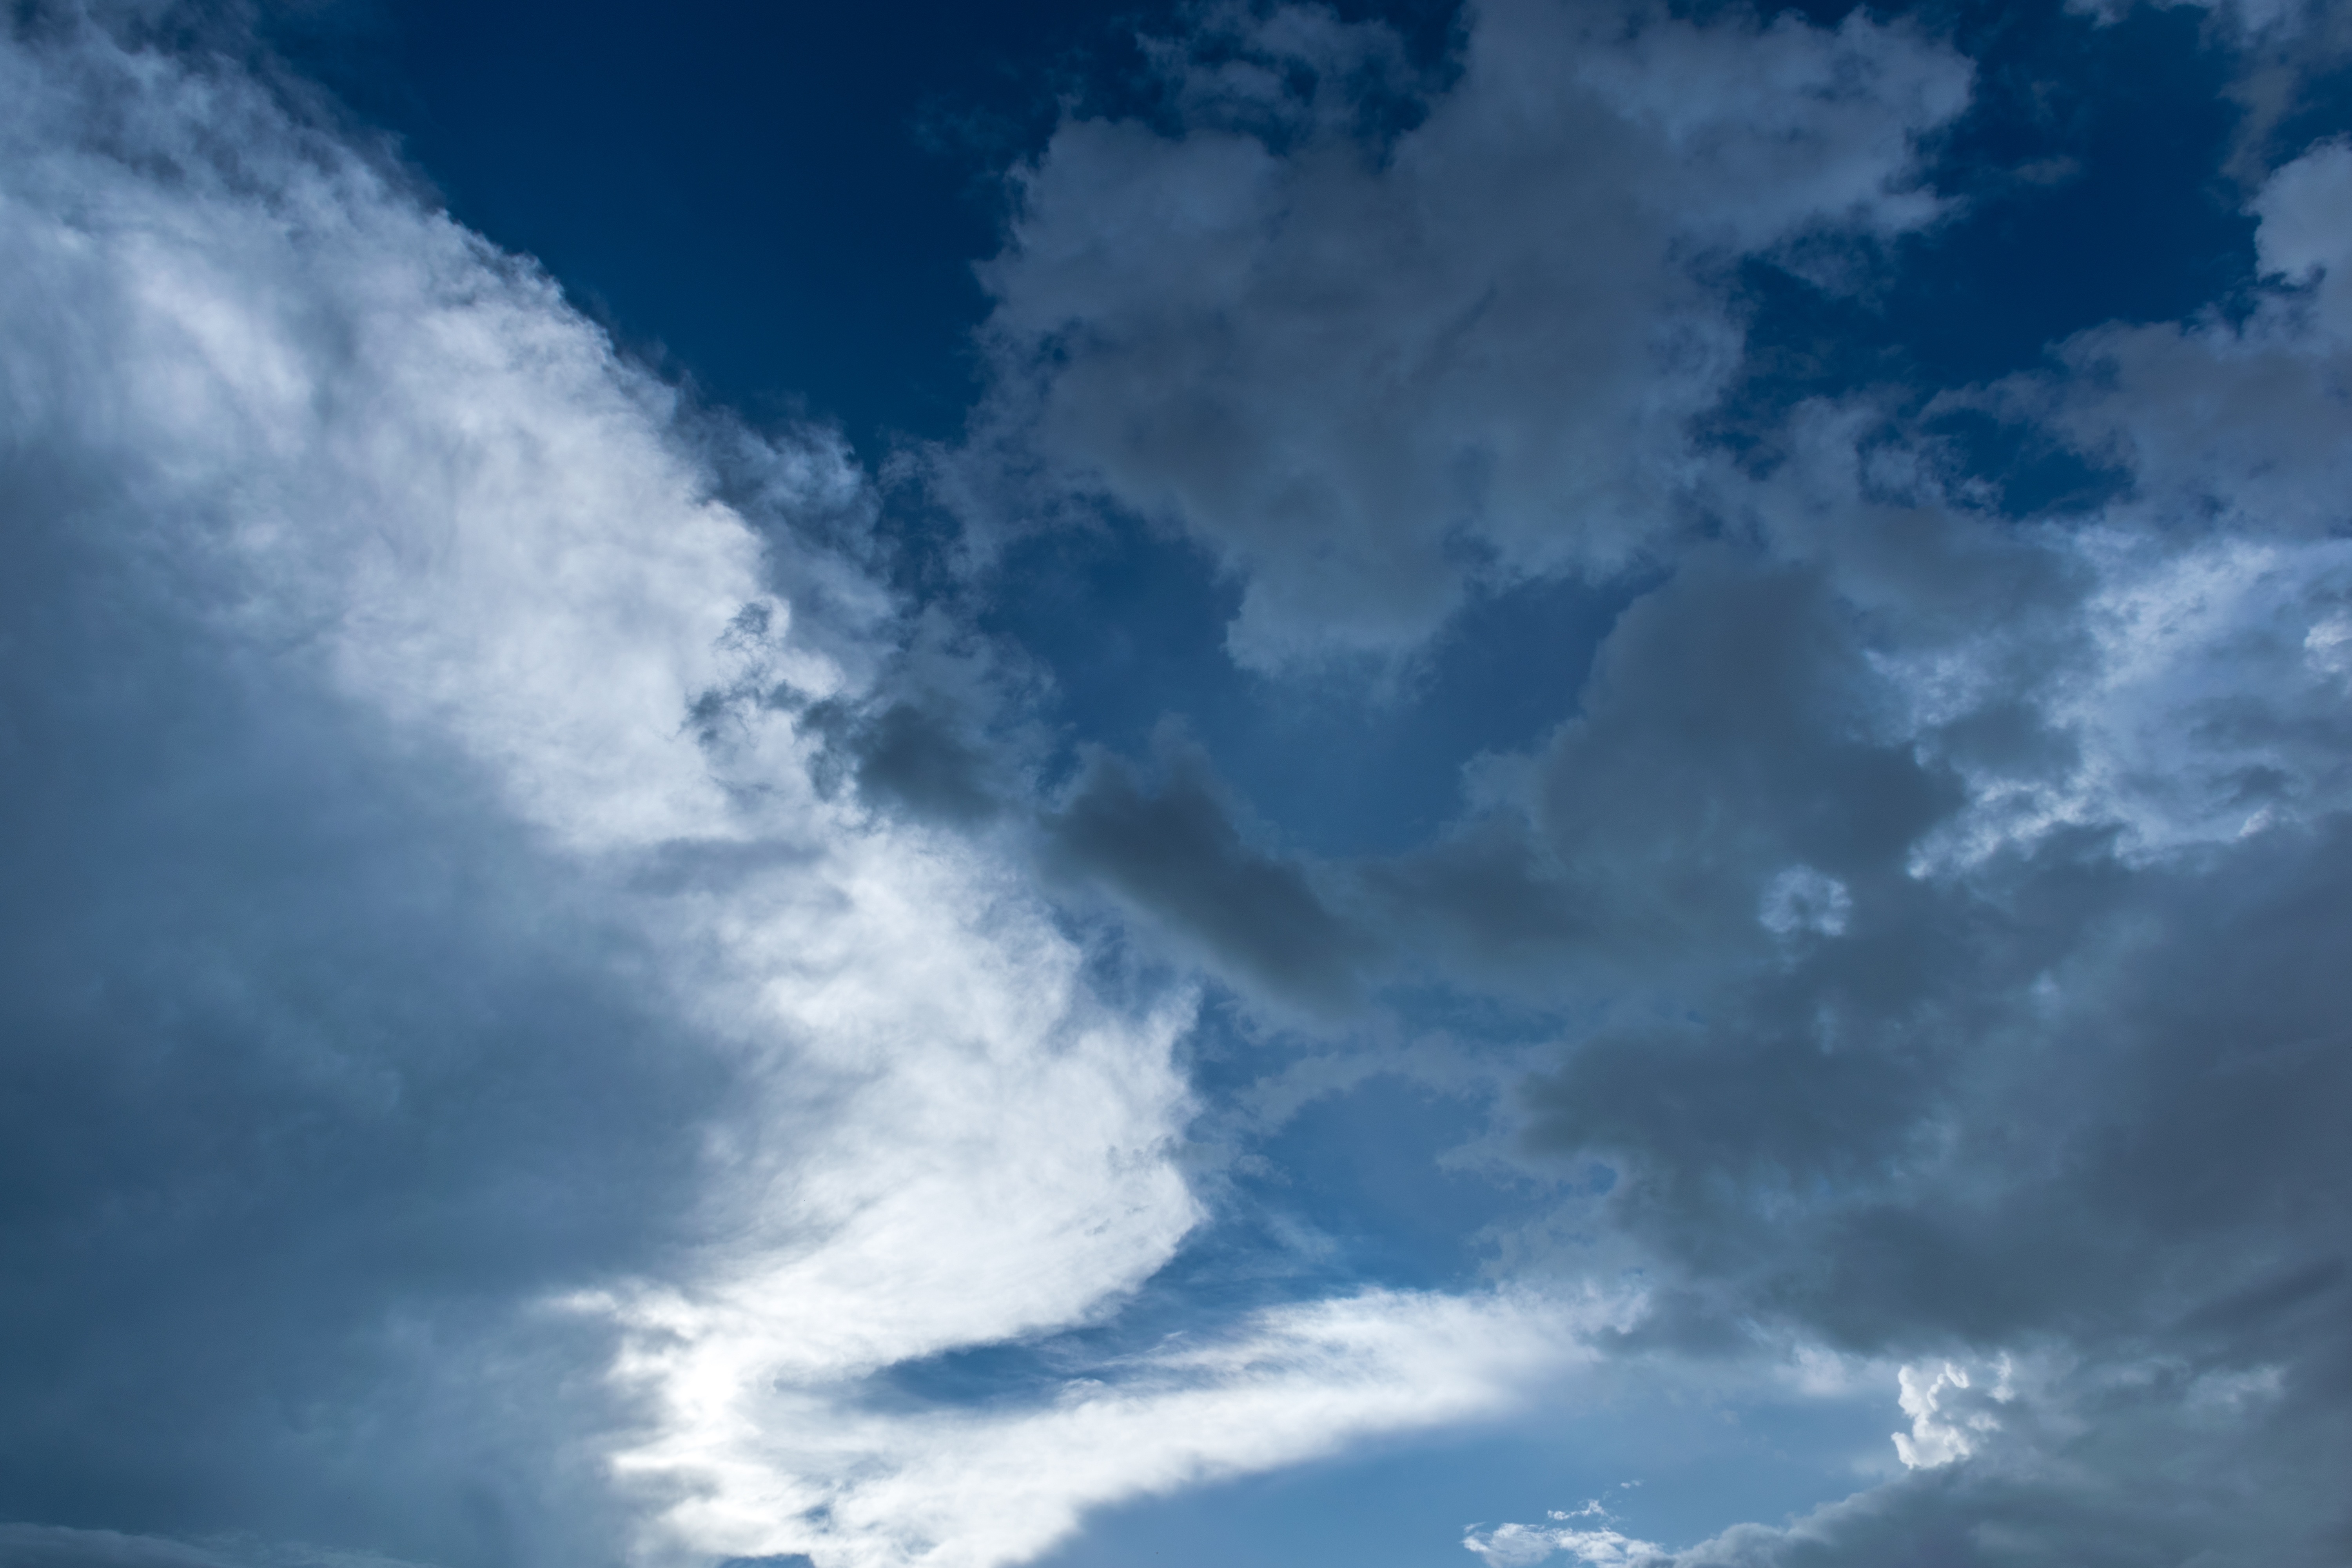
nature, horizon, cloud, sky, skyline, sunlight, cloudy, atmosphere, daytime, weather, cumulus, overcast, skies, clouds, lovers, beautiful, skyporn, crazyclouds, gloomy, lookup, photooftheday, meteorological phenomenon, instagood, instasky, epicsky, skyback, insta, iskyhub, instaclouds